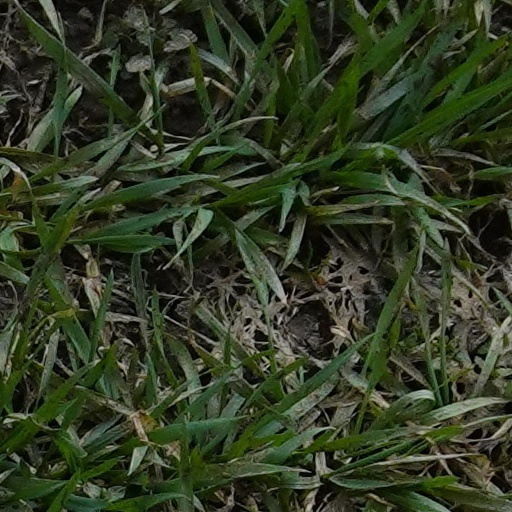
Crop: wheat